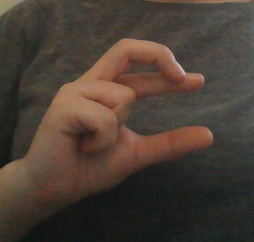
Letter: thal